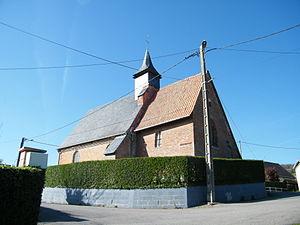
L'église avec ses tuiles.
Neslette est une commune française située dans le département de la Somme, en région Hauts-de-France.